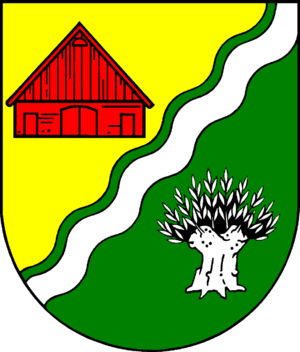
Neuendeich est une commune allemande du Schleswig-Holstein, située dans l'arrondissement de Pinneberg, à quatre kilomètres à l'ouest de la ville d'Uetersen, au bord de la Pinnau. Neuendeich est l'une des sept communes de l'Amt Moorrege dont le siège est à Moorrege.